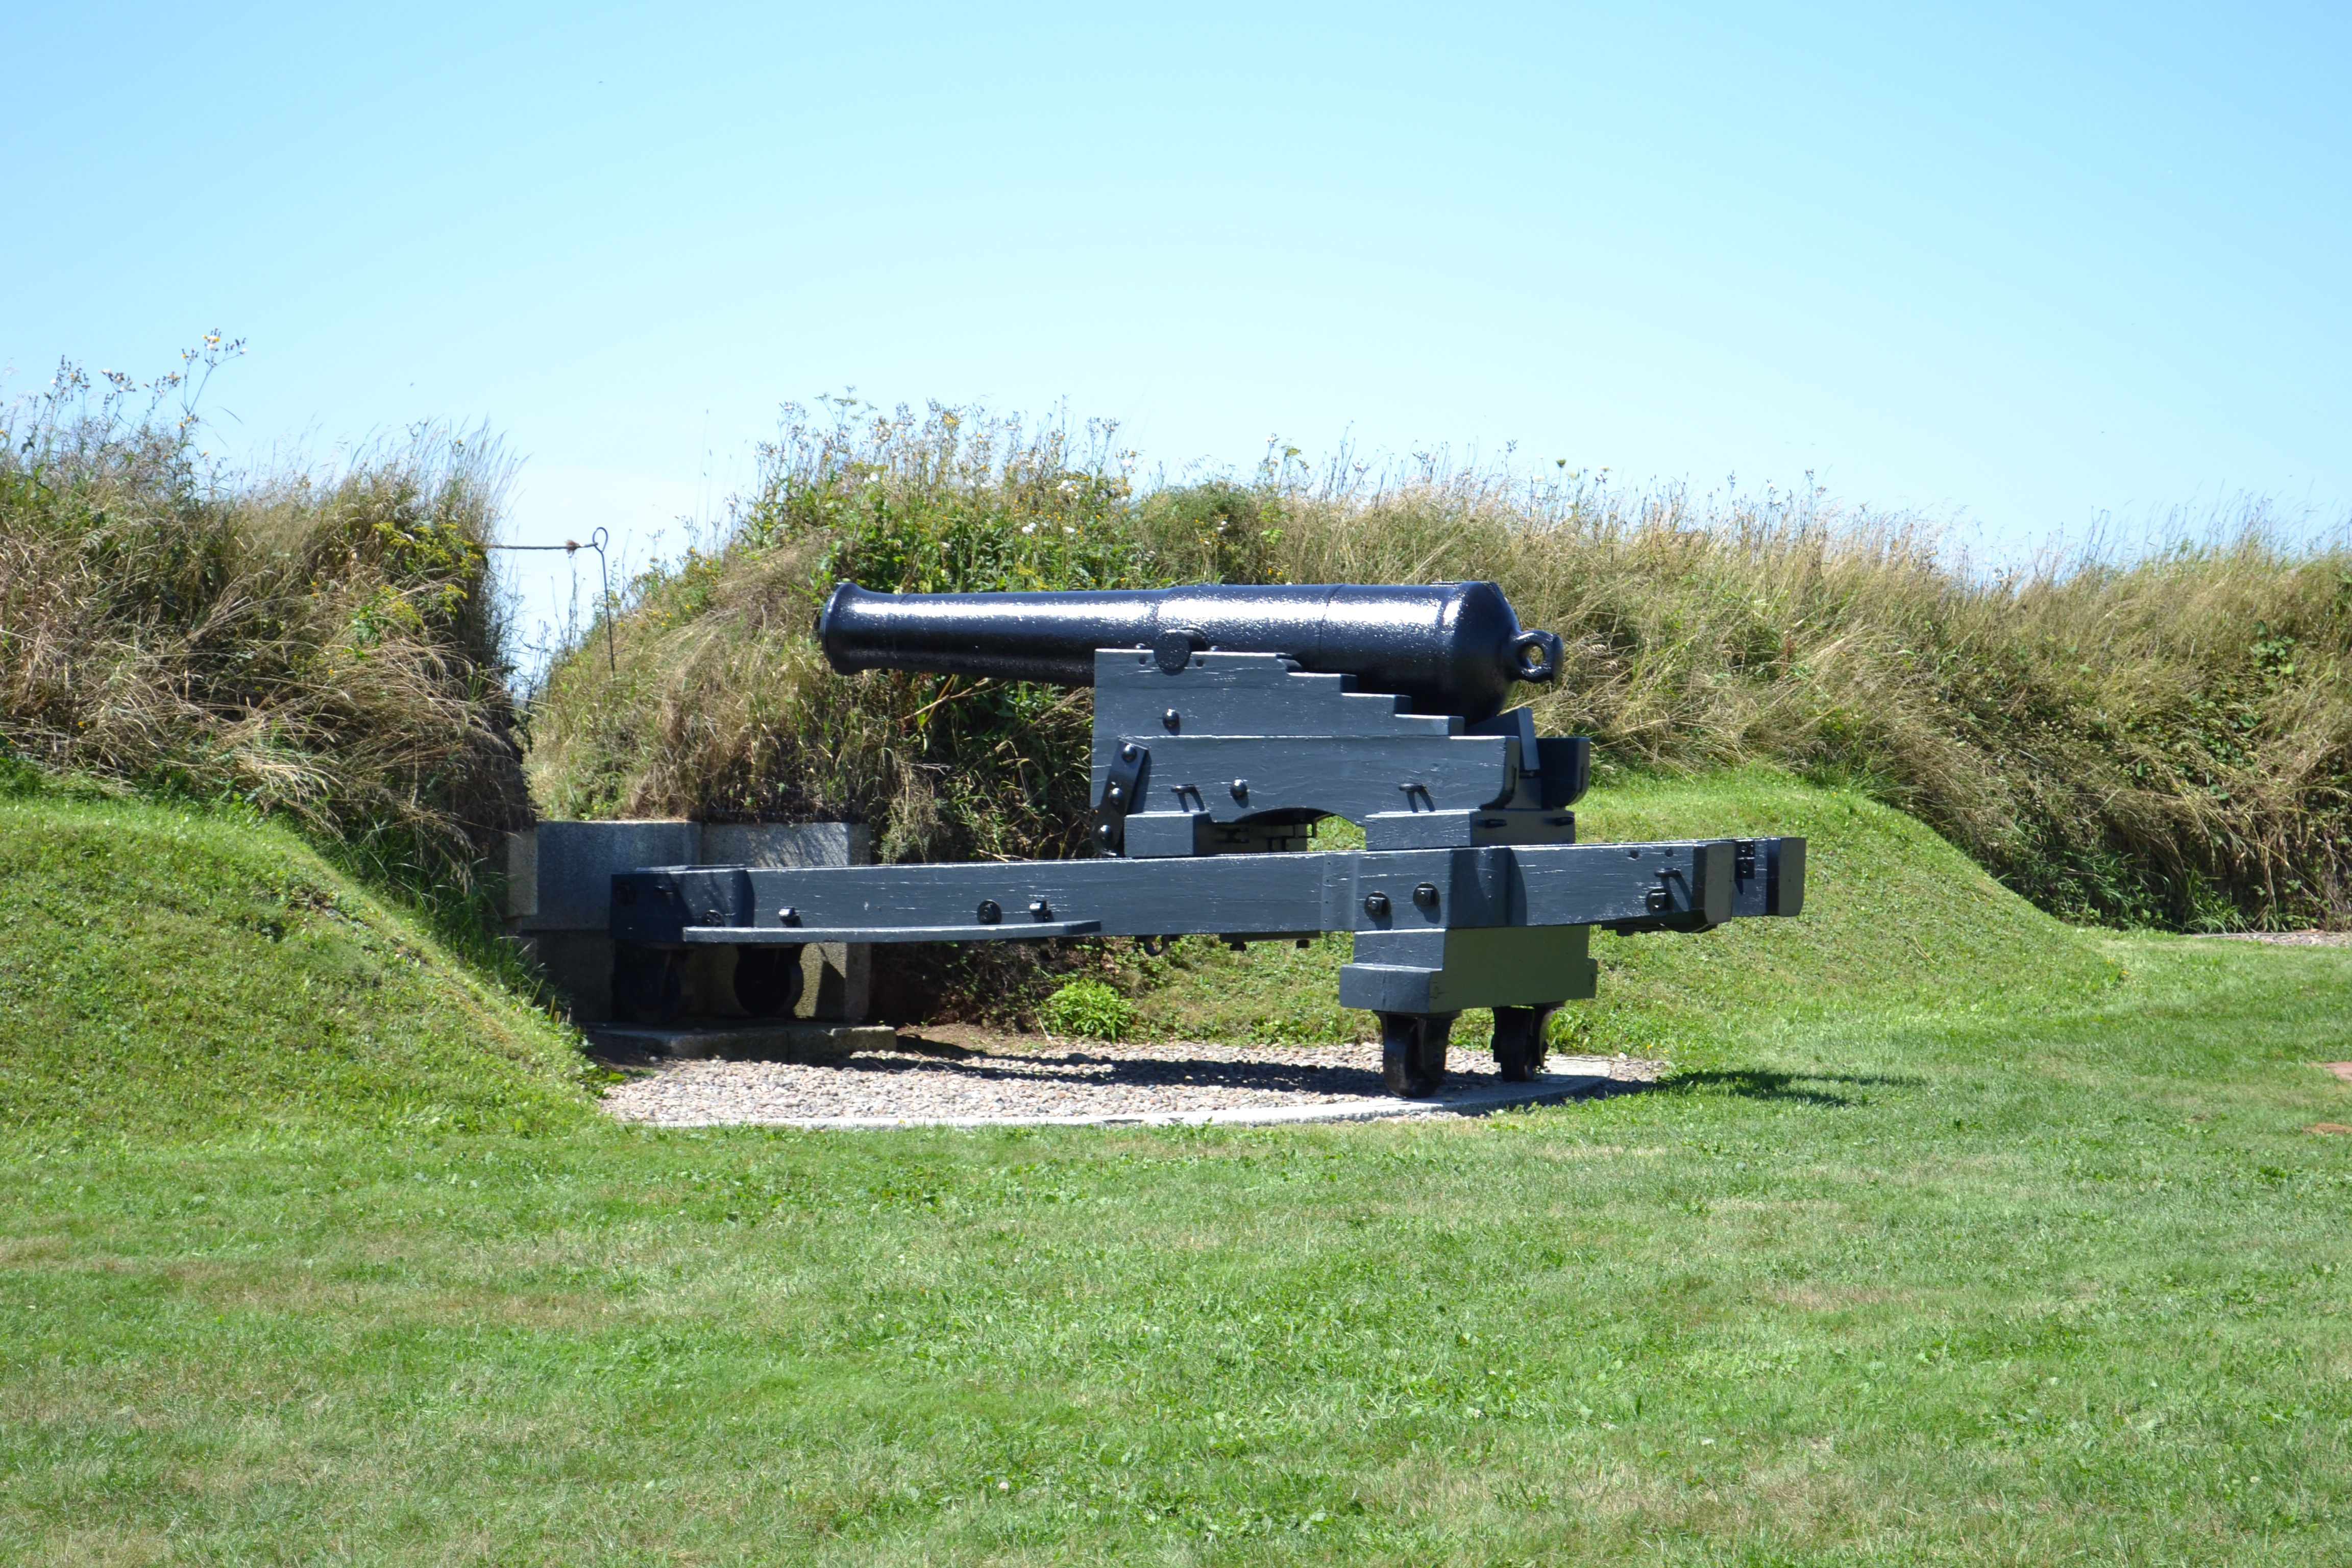
antique, vehicle, historic, weapon, war, fortress, gun, fort, cannon, artillery